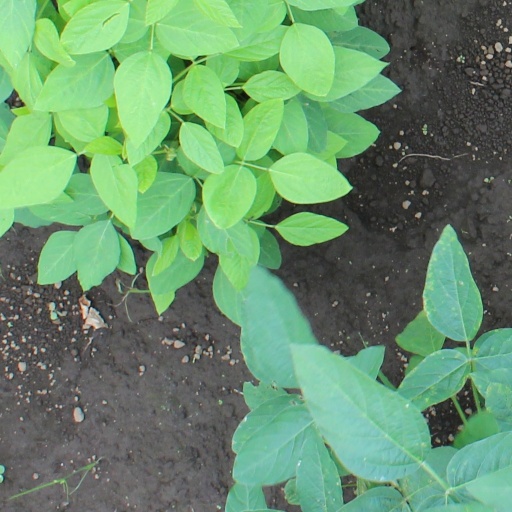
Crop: soybean